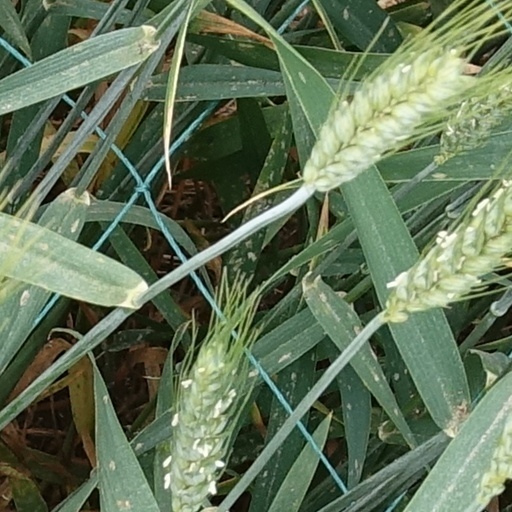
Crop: wheat